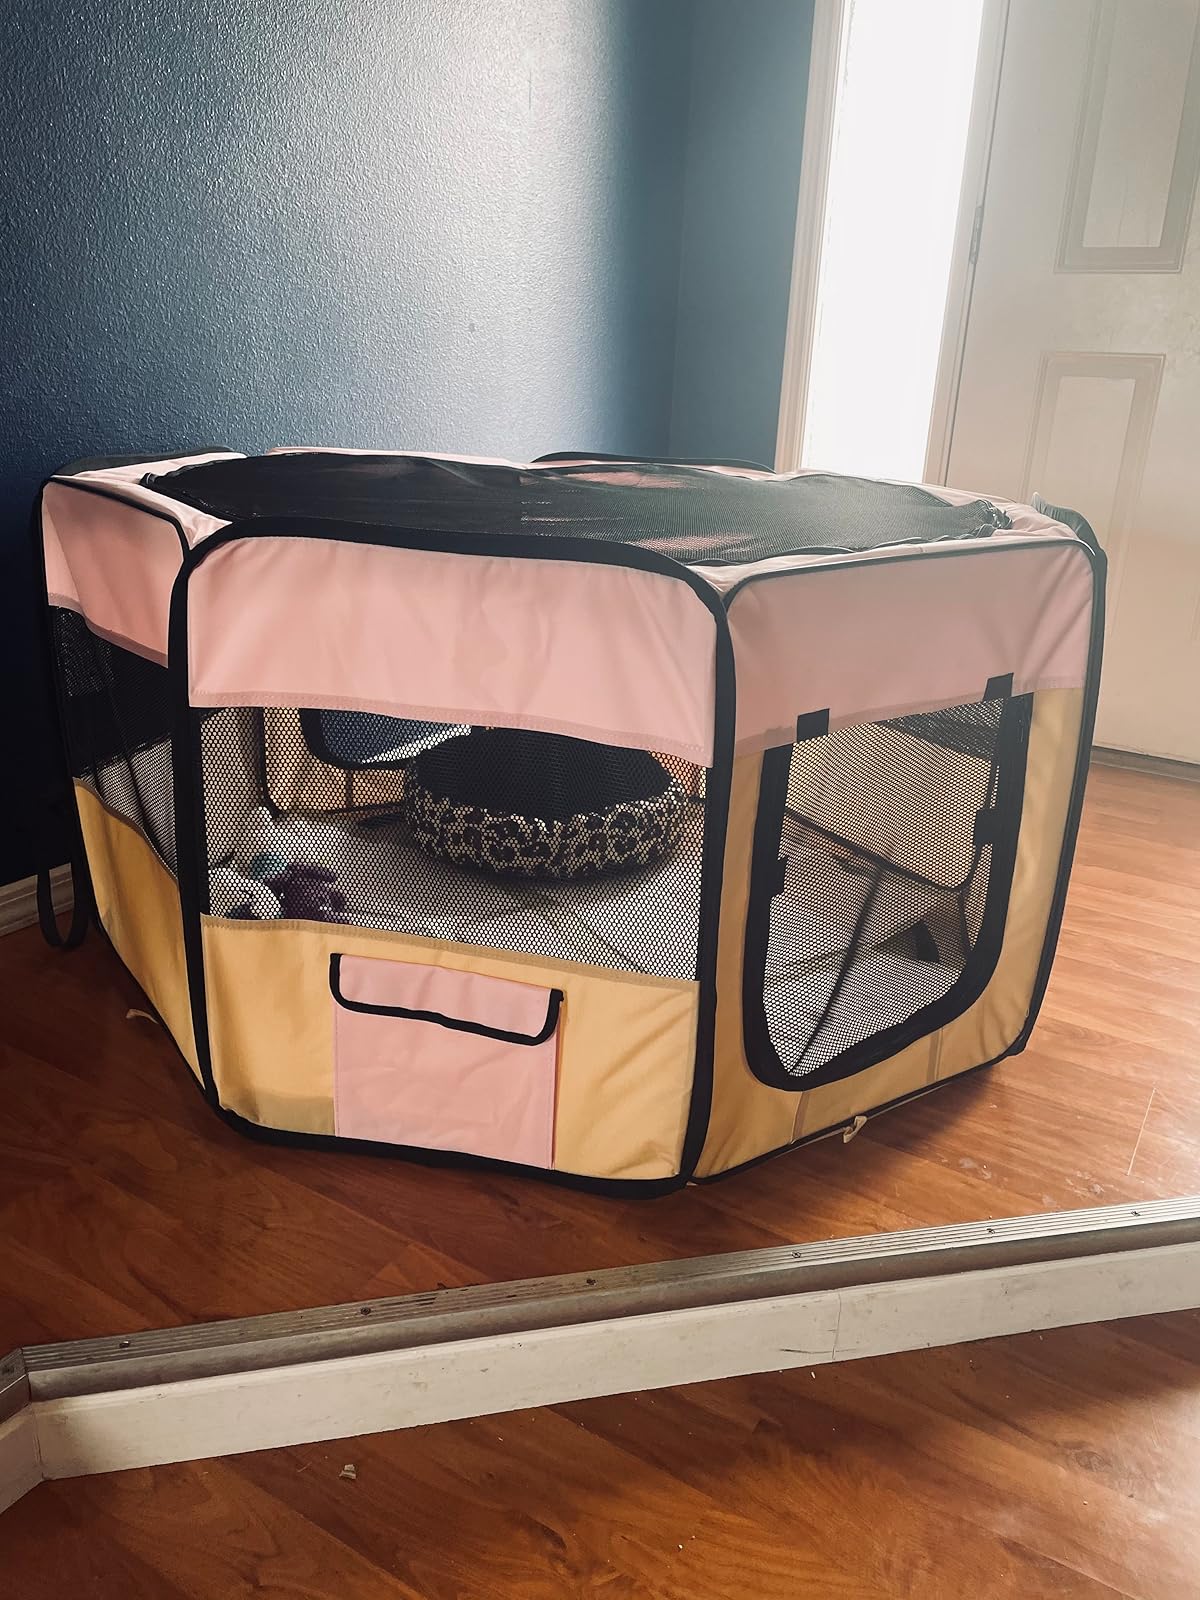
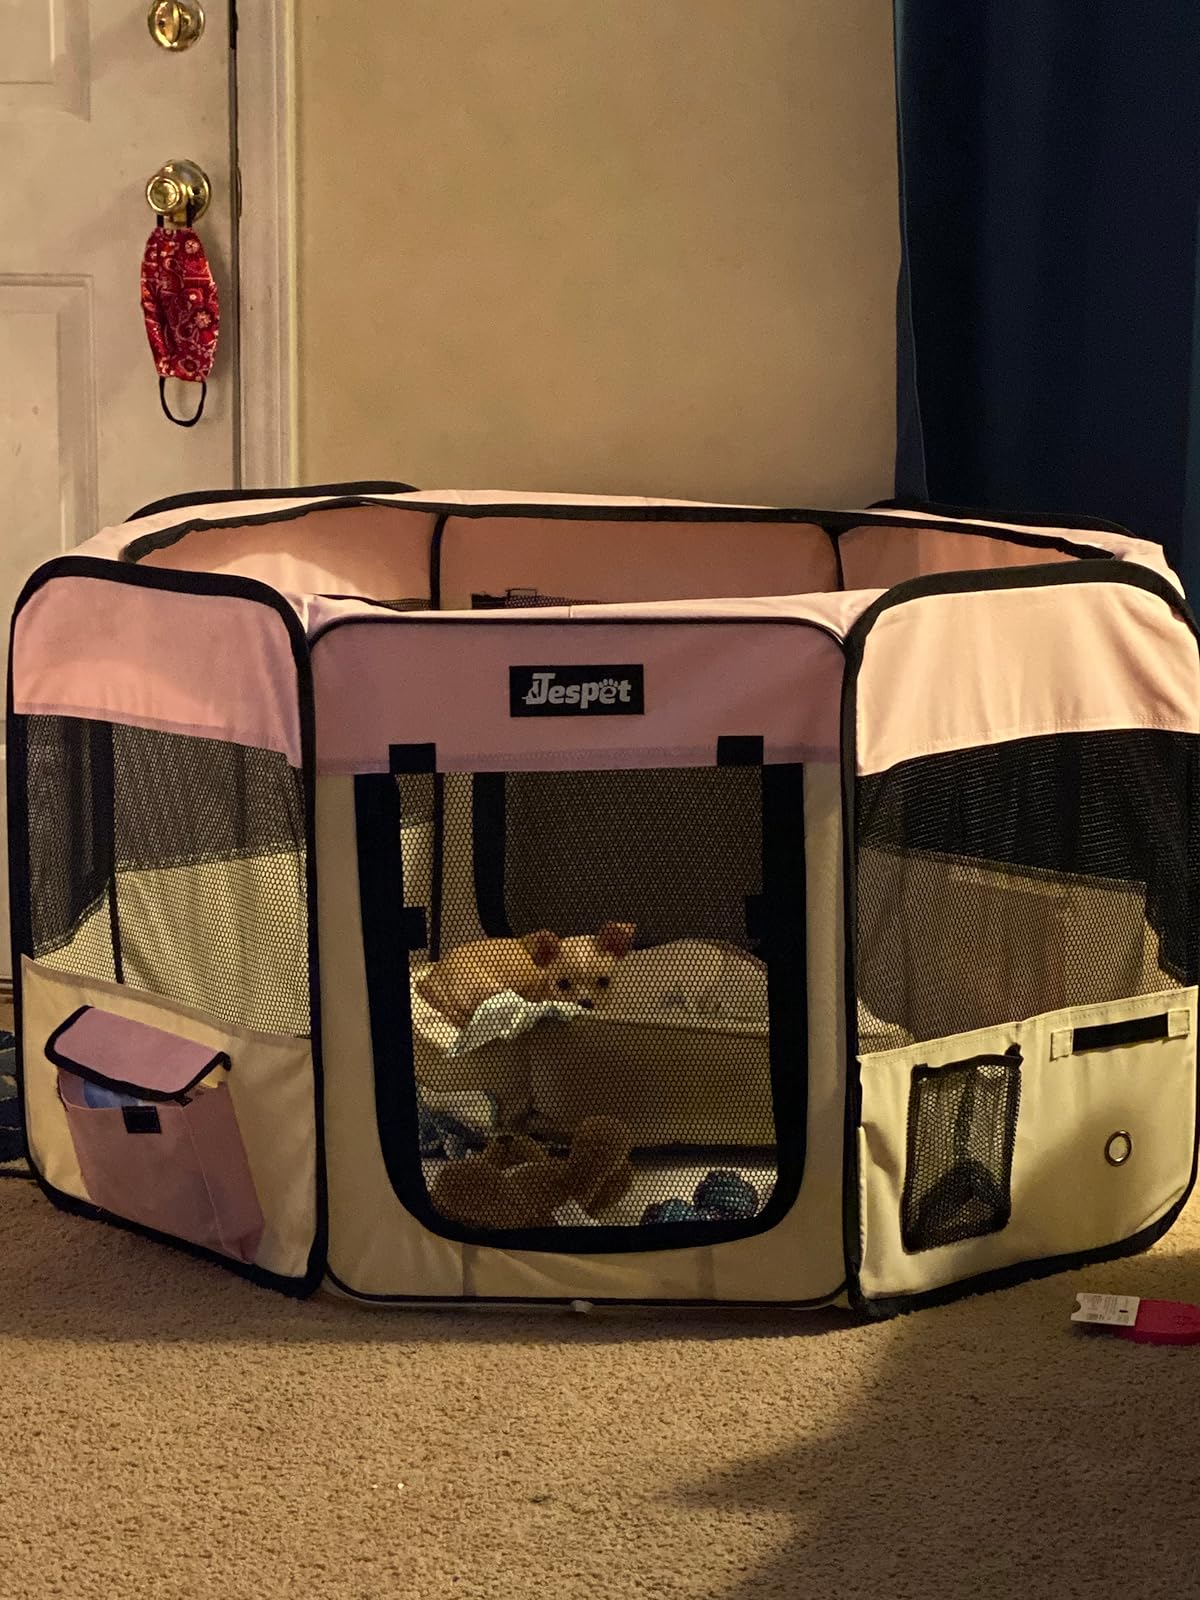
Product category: items_kennel
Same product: no